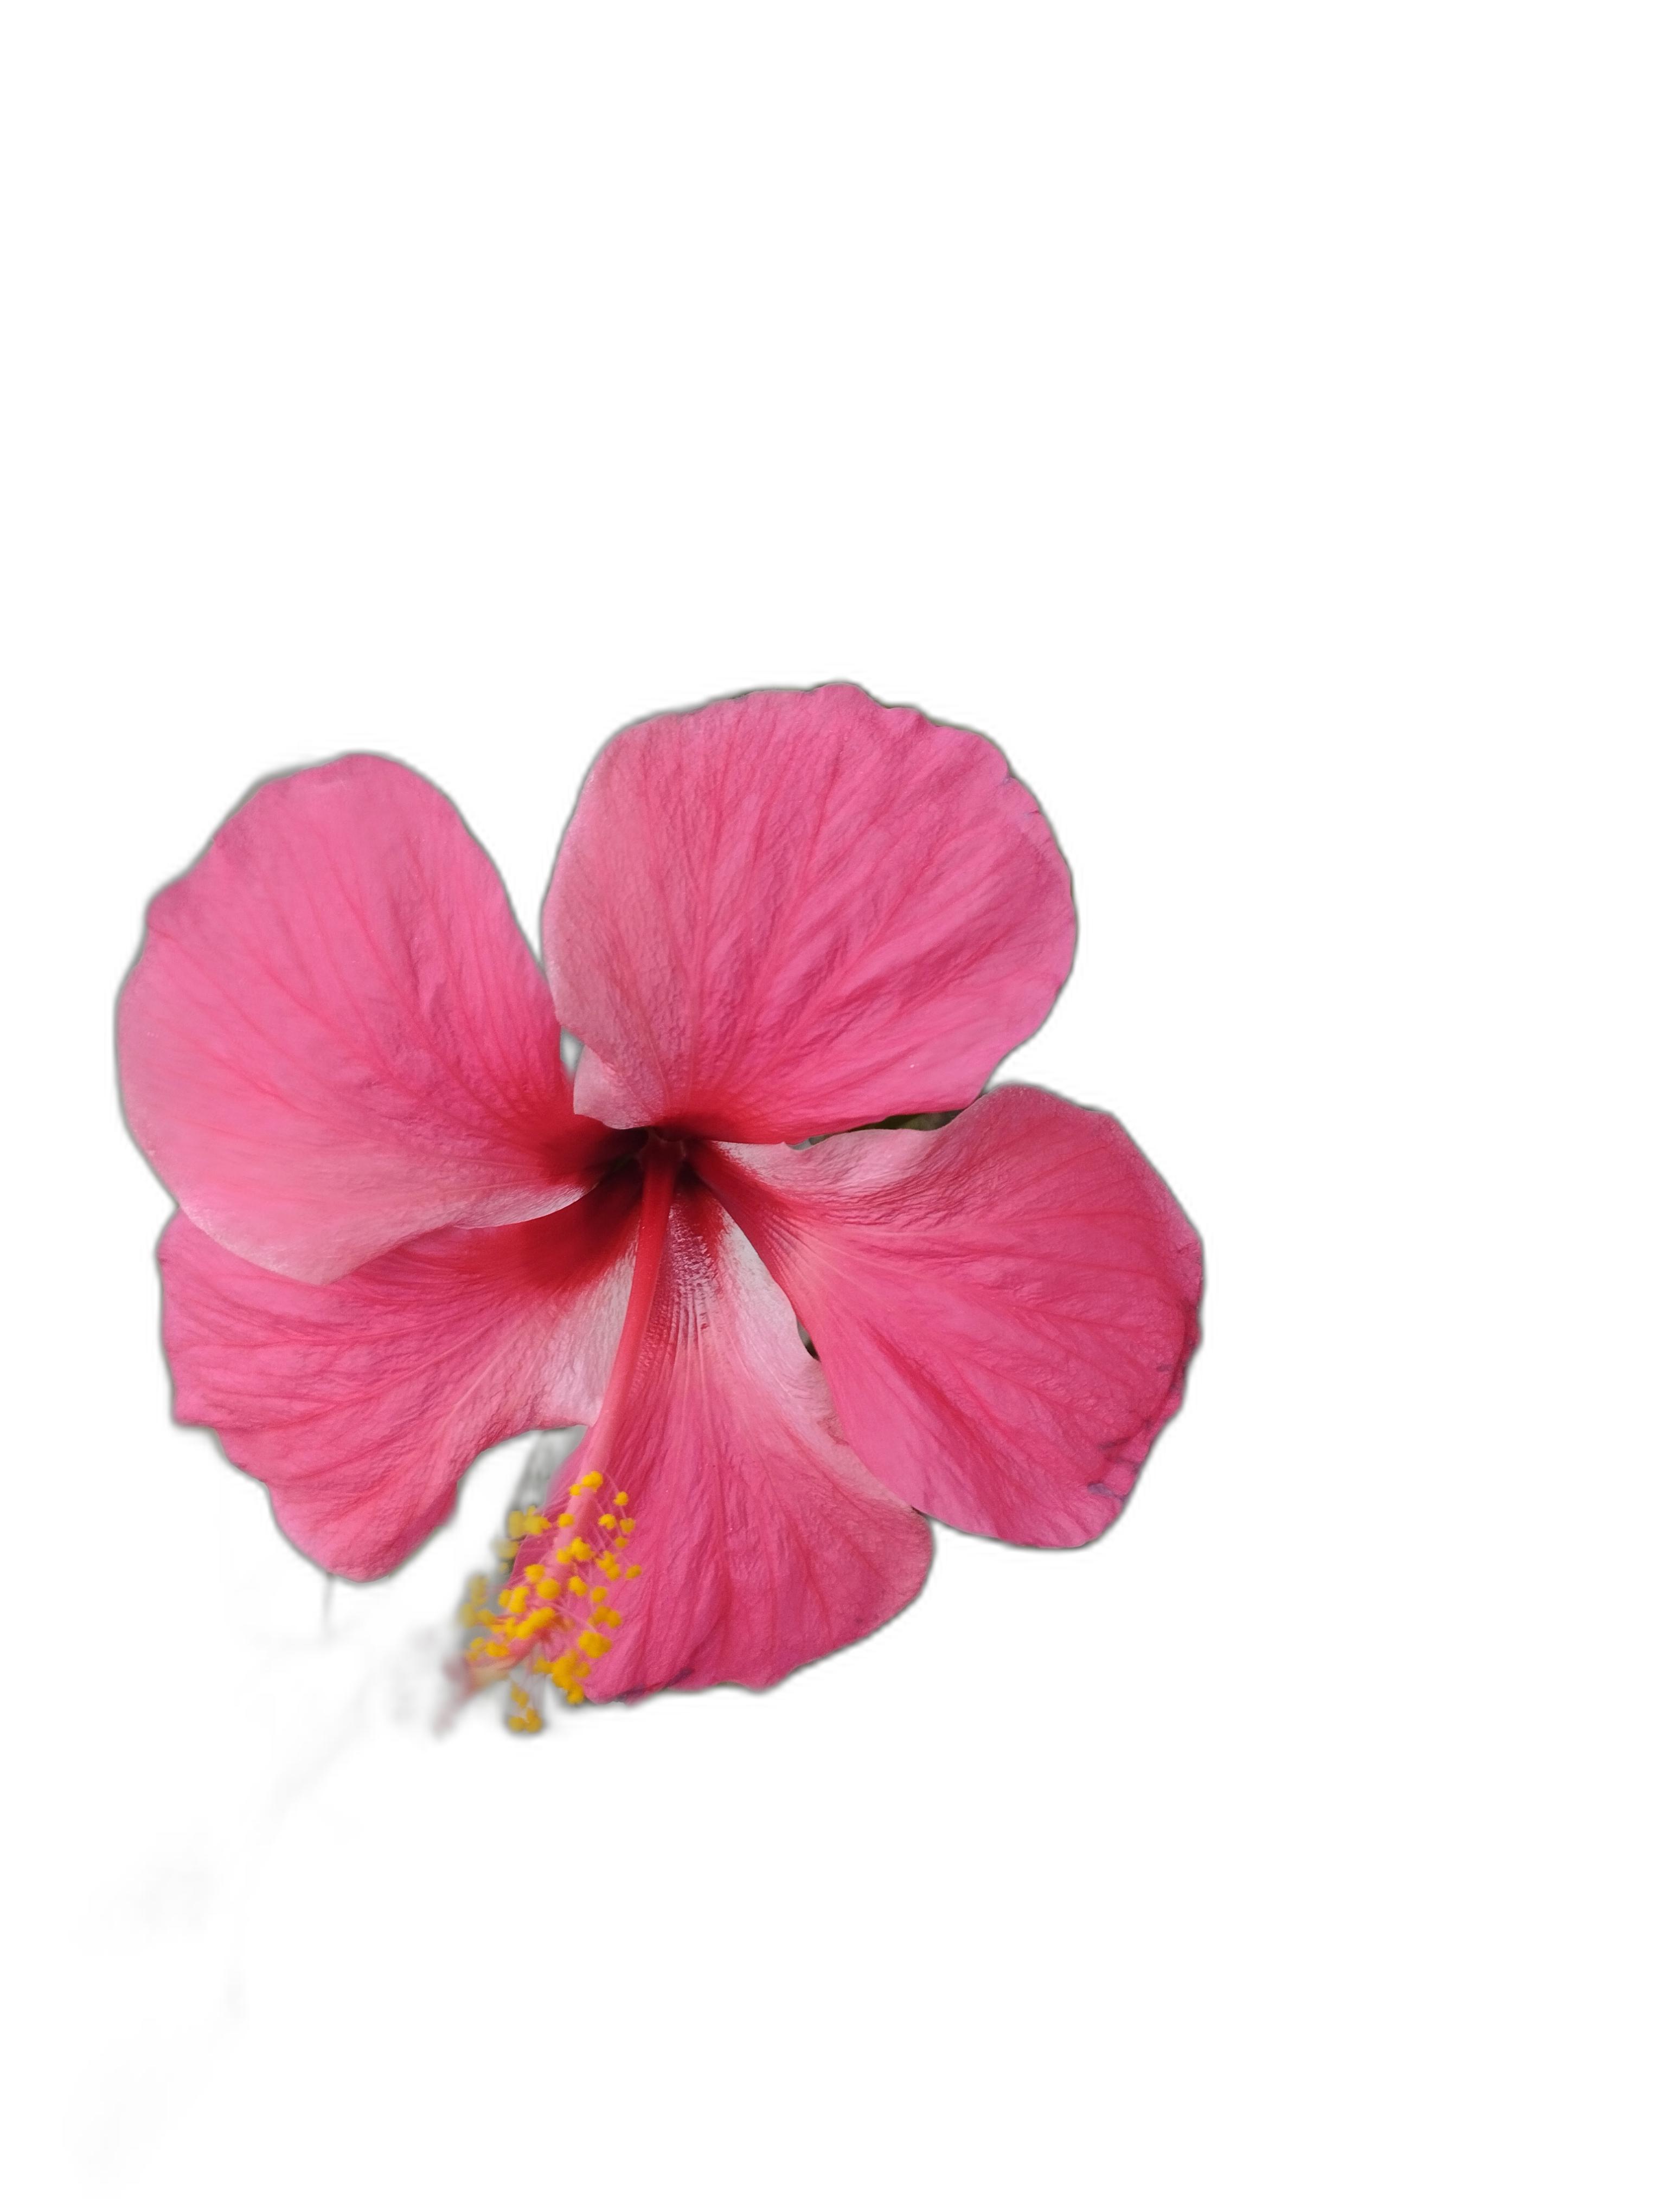
Label: Hibiscus